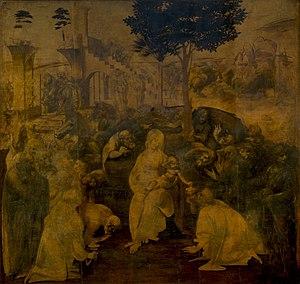
Une ébauche est le commencement et première forme d'une œuvre peinte.
Léonard de Vinci, né le 15 avril 1452 à Vinci et mort le 2 mai 1519 à Amboise, est un peintre italien et un homme d'esprit universel, à la fois artiste, organisateur de spectacles et de fêtes, scientifique, ingénieur, inventeur, anatomiste, peintre, sculpteur, architecte, urbaniste, botaniste, musicien, poète, philosophe et écrivain.
La représentation artistique de Jésus-Christ dans l'art chrétien, est devenue un thème majeur de l'art occidental, ainsi qu'en Europe orientale. Jésus-Christ a été représenté de différentes manières au cours des époques, ainsi que pour illustrer les différents épisodes de sa vie codée par l'iconographie chrétienne.
La venue des rois mages sur le lieu de la Nativité de Jésus, épisode de l'Évangile selon Matthieu, est un thème iconographique chrétien populaire de la vie du Christ qui a donné lieu à de multiples interprétations artistiques, notamment des peintures, nommées l’Adoration des mages ou le Cortège des mages. Parmi les plus connues de ces représentations, on peut souligner :